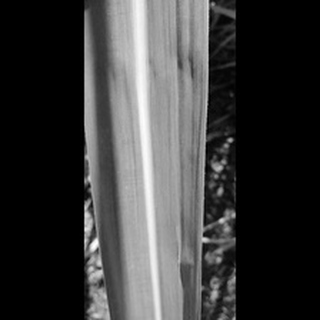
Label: healthy_sugarcane